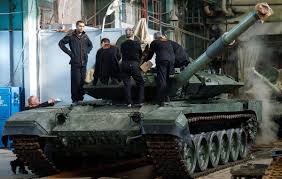
Label: T-90